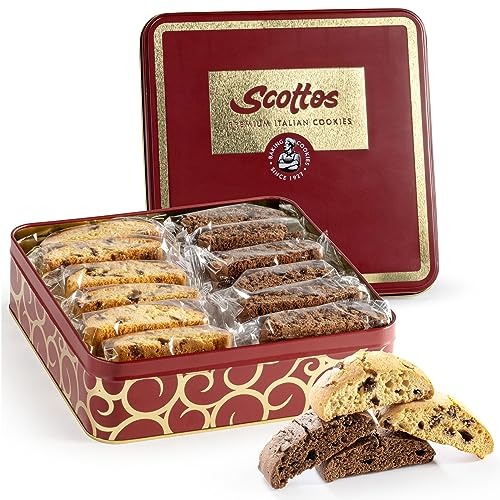
Item Name: Scotto's Cookies Bakery Fresh Favorites - Pack of 24 Biscotti Italian Cookies - Biscotti Individually Wrapped Coffee Biscotti Kosher Cookies - Birthday Treats, Thank You, Care Package, holiday christmas Gift Baskets for men women Food (Assorted Vanilla Chip & Chocolate Fudge)
Bullet Point 1: 24 CRUNCHY ITALIAN BISCOTTI COOKIES - Delight your taste buds with light, crunchy, buttery biscotti Italian cookies full of flavor and authentic old world texture! A testament to true Italian tradition. Choose Vanilla Chocolate Chip, Chocolate Fudge, or an assortment of both.
Bullet Point 2: INDIVIDUALLY WRAPPED FOR FRESHNESS - Scotto's Cookies are made using only the finest and freshest ingredients. Every single one of our scrumptious cookies is fresh wrapped in individual plastic to preserve the freshest flavor and melt-in-your-mouth texture that you love.
Bullet Point 3: GIVE A GIFT OF SWEET INDULGENCE - Send these sweet & crumbly goodies for a thoughtful cookies gift basket, Happy Birthday cookies, Thank You cookies, Mothers Day baskets, holiday gift basket for mom or dad, food baskets for men, or as food gifts for women with a sweet tooth!
Bullet Point 4: KOSHER, LACTOSE FREE & VEGETARIAN - All Scotto's Cookies are Kosher (Kosher Parve) Certified by the CRC and Kof K. Made exclusively with 100% lactose free, vegetarian ingredients. BRCGS certified.
Bullet Point 5: MELT IN YOUR MOUTH YUMMY FLAVOR & TEXTURE - Enjoy all of the yum and all of the fun with Scotto's. From soft-baked gooey goodness to crispy crumbly crunchy delight, every bite of our delicious cookies, brownies, tarts, and cakes is a symphony of flavor.
Product Description: Indulge your taste buds in the deliciously irresistible delight of Scotto’s cookies! As you take your first bite from our wide variety of lip-smacking, mouthwatering treats, you’re greeted with a symphony of flavor. Every nibble reveals a medley of delightful textures, from the light & airy crunch of our Italian biscotti cookies to the heavenly fudgy chewiness of our chocolate brownies.<br><br>Individually wrapped so they always taste as deliciously fresh as the day they were made, each and every goodie from Scotto’s is perfectly packable and snackable. Pack them in your backpack, purse, or lunch bag and be ready to enjoy sweet satisfaction at school, work, or on-the-go anytime.<br><br>Made using only the finest lactose free, vegetarian, Kosher certified ingredients, our cookies are universal crowd-pleasers with superior quality and melt-in-your-mouth texture that shines through in every bite.<br><br> It’s okay. This is one temptation you can feel good about surrendering to! Whatever your sweet tooth is craving today, Scotto’s has the answer for your never-ending satisfaction. And tomorrow, and the next day, and the one after that…<br><br>FEATURES & BENEFITS:<br><br>- Individually wrapped for freshness<br>- Made with the freshest ingredients<br>- Vegetarian<br>- Lactose free<br>- Kosher Parve<br>- Certified by the CRC / Kof K<br>Safe Quality Food (SQF) certified to meet BRCGS<br><br>DISCOVER MORE FROM SCOTTO’S:<br><br>Chocolate Chip Biscotti<br>Chocolate Biscotti<br>Non Pareil Chocolate Brownies<br>Vanilla Finger Cookies Dipped in Chocolate with Rainbow Sprinkles<br>Vanilla Finger Cookies Dipped in Chocolate with Chocolate Sprinkles<br>Chocolate Chip Star Cookies<br>Chocolate Sprinkles Cookies<br>Rainbow Sprinkles Cookies<br>Non Pareil Cookies<br>Chocolate Crinkle Cookies<br>Cherry Cookies (Red or Green)<br>Apricot Linzer Tart Cookies<br>Raspberry Linzer Tart Cookies<br>Italian Rainbow Cake Tricolor Cookies<br>Coconut Macaroons
Value: 32.0
Unit: Ounce

Price: 29.95